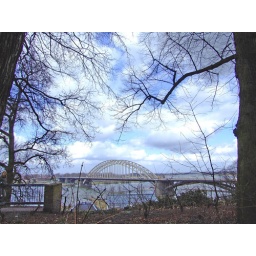
View on the bridge over the river Waal from the Parc named Valkhof in Nijmegen